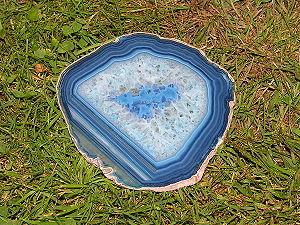
L'extraction des géodes étant un art parfois délicat ainsi que leur sciage, il n'est pas rare que des cristaux internes s'en trouvent brisés. On peut donc constater régulièrement des collages dans des géodes afin de réparer des dégâts accidentels mais ceux-ci doivent être rigoureusement mentionnés à l'acheteur afin de ne pas laisser planer une intention frauduleuse mais aussi parce que la valeur marchande de la géode en est altérée. Dans des cas nettement moins honnêtes, des faussaires vont utiliser une base de géode nettoyée pour y recoller des cristaux afin d'obtenir une géode d'une plus grande valeur marchande car plus rare voire créer des compositions de géodes encore jamais découvertes.